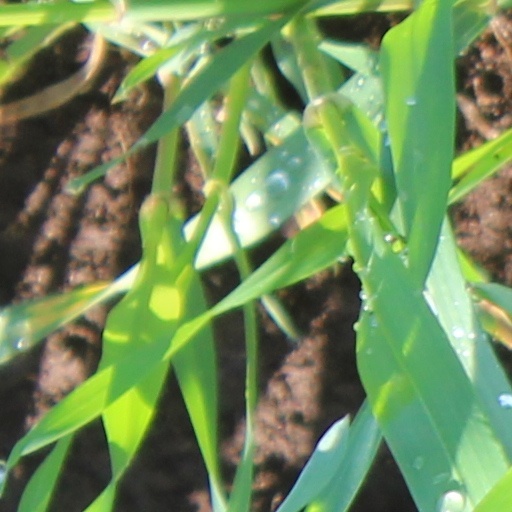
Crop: wheat